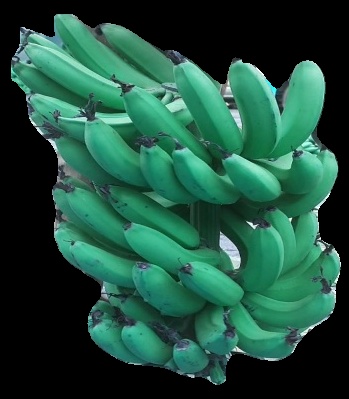
Variety: pachbale
Grade: grade3